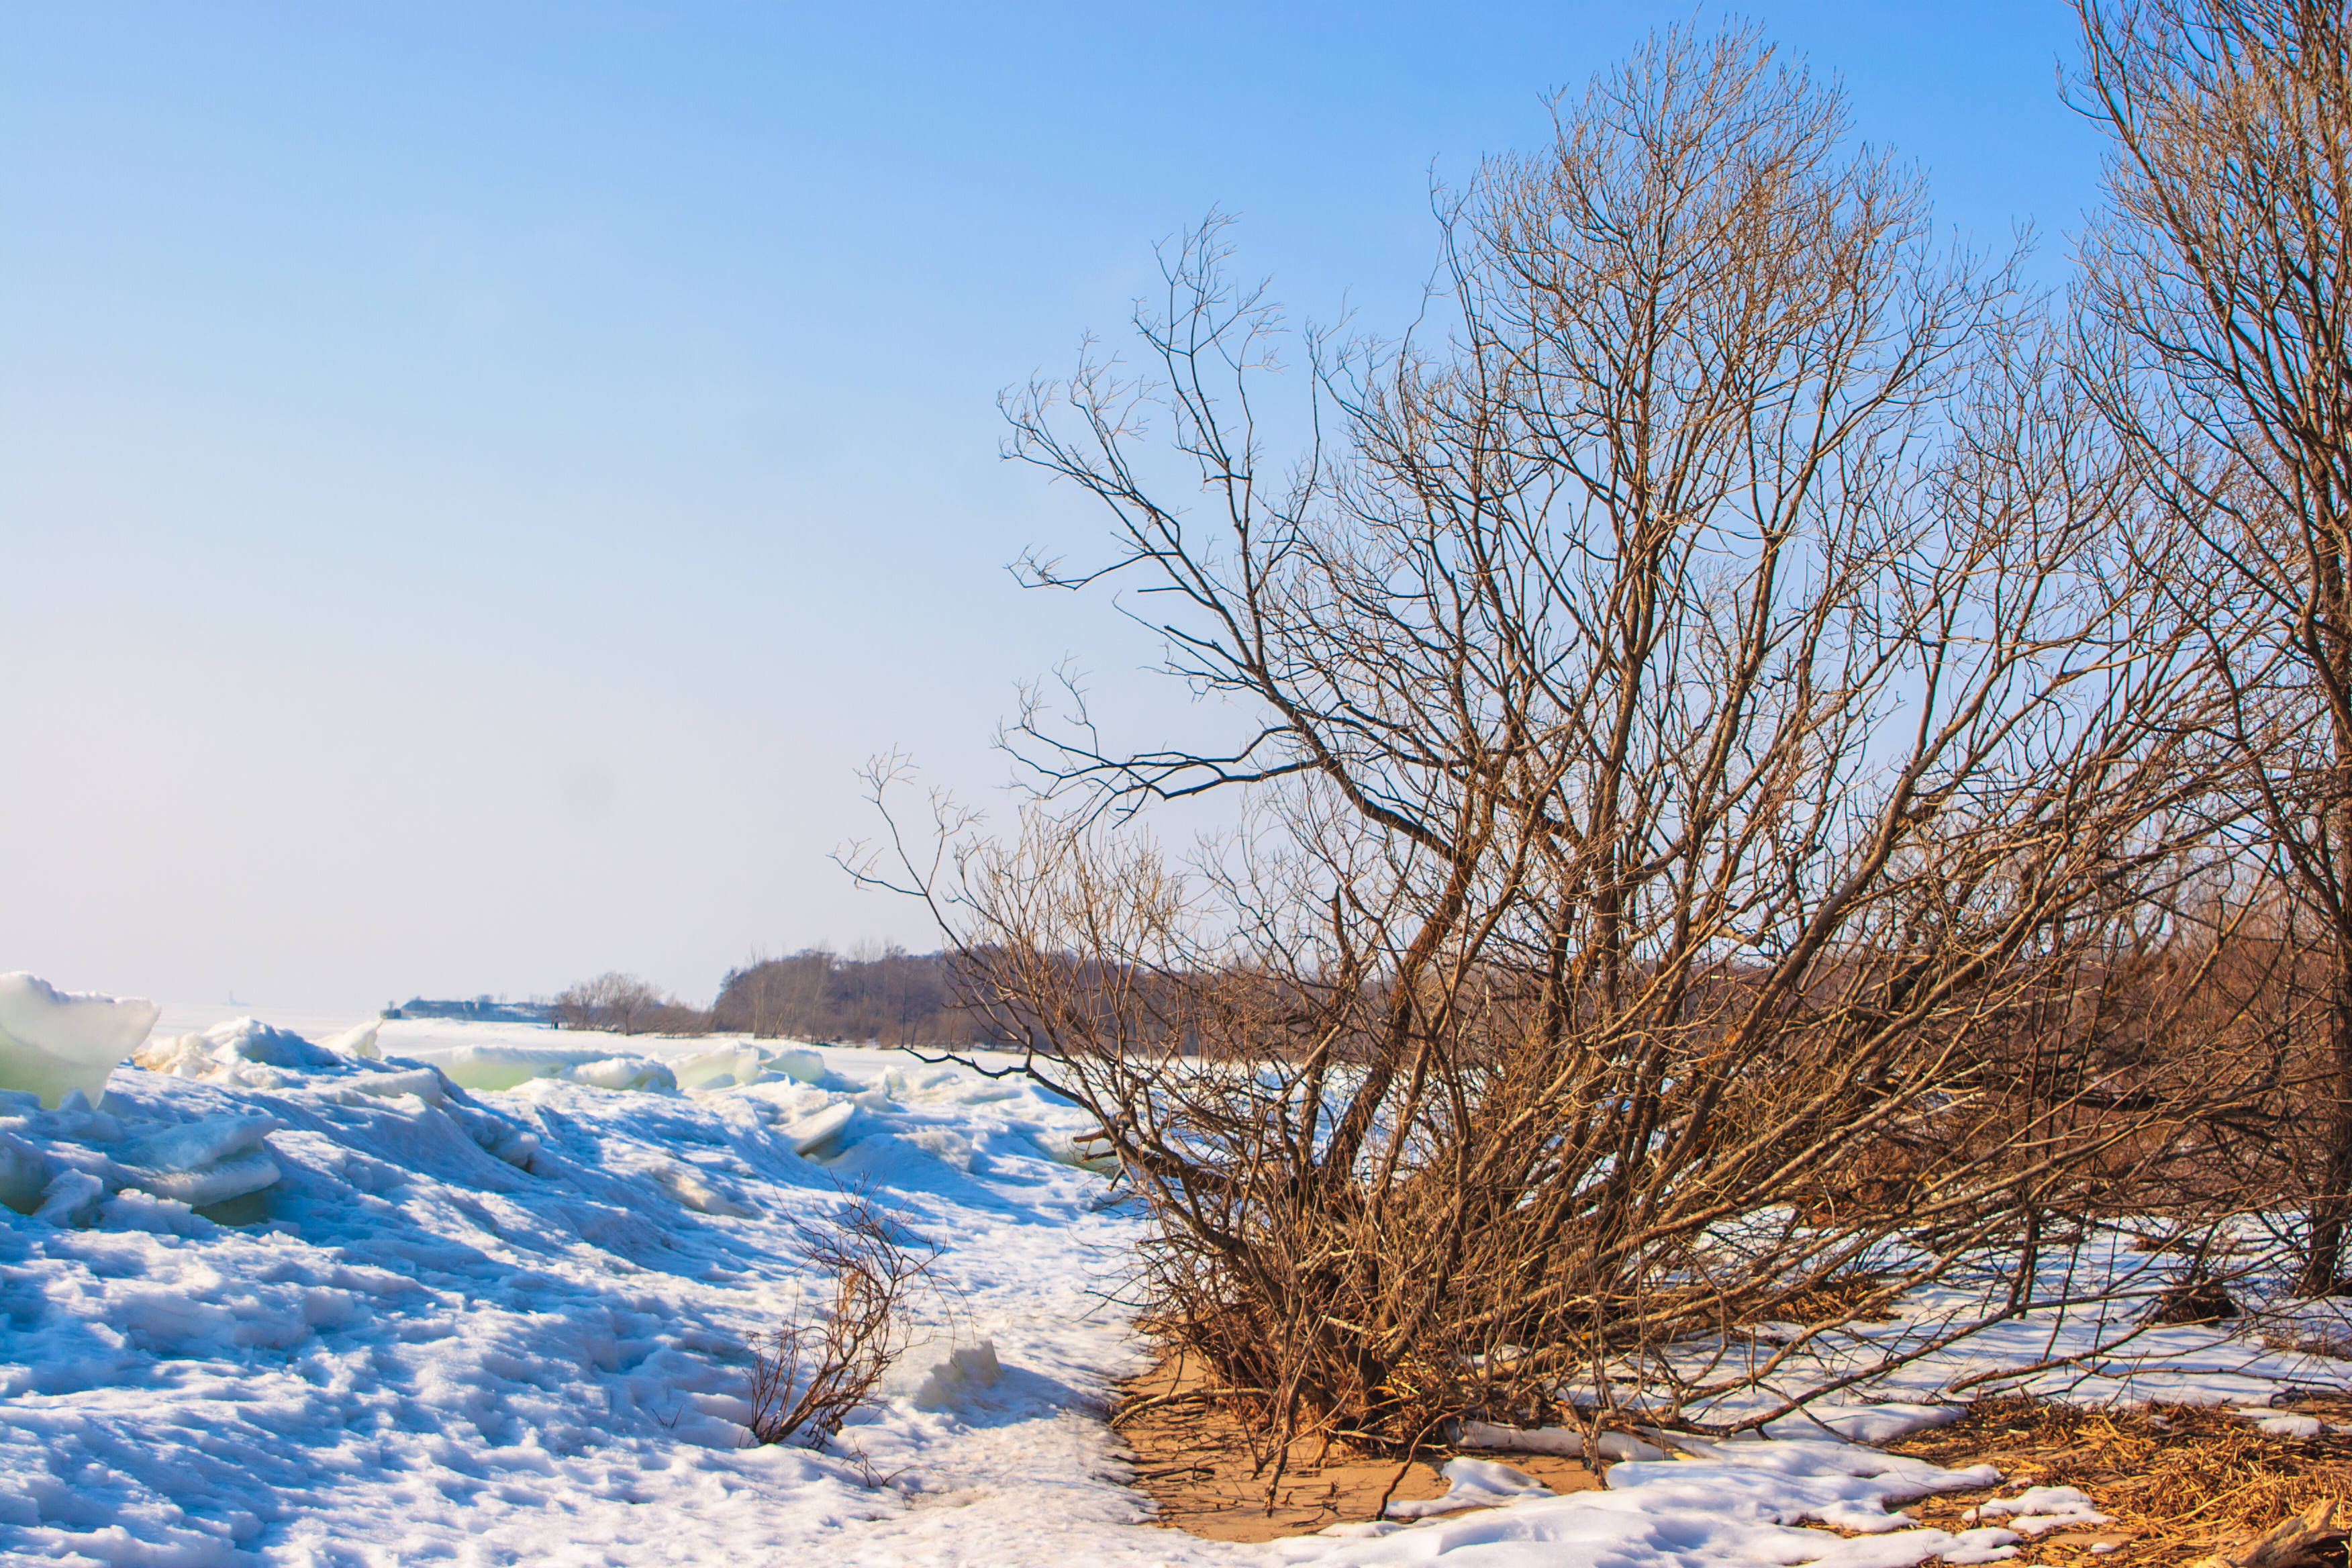
images, sky, daytime, plant, snow, ecoregion, azure, natural landscape, branch, twig, wood, grass, freezing, landscape, cloud, tree, grass family, grassland, horizon, winter, prairie, frost, forest, wildlife, trunk, cumulus, tundra, hill, ice cap, plant stem, rock, steppe, stream, shrubland, ice